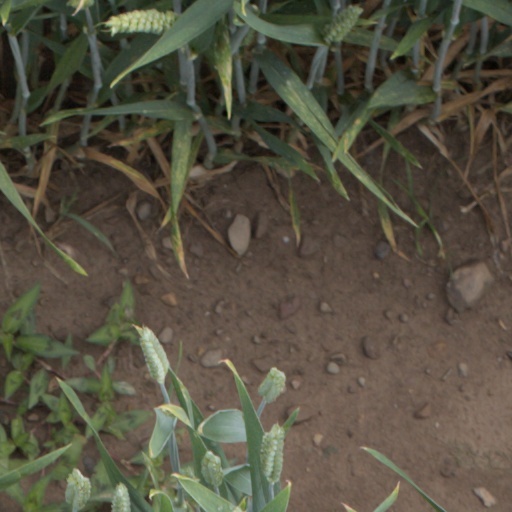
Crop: wheat